Kuberulu

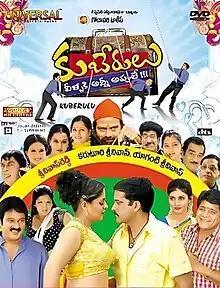
DVD cover

Kuberulu is a 2008 Indian Telugu-language comedy film directed by Srinivas Reddy and starring Sivaji, Farzana, Kausha Rach, Krishna Bhagavaan and Ali.